Alexander Robey Shepherd

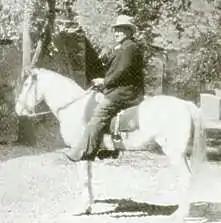
Shepherd on horseback in Batopilas, Chihuahua, Mexico, in 1885

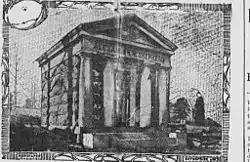
A 1904 illustration of Shepherd's tomb in Rock Creek Cemetery in Washington, D.C.

In 1873, Mary Clemmer Ames wrote that, "the majority of people believe that Governor Cooke would retain his position only until the fusion of irritated factions, including whites and blacks, Washington, Georgetown, and Washington County, was effected, and that in the event of his resignation, Mr. Shepherd would be appointed his successor. Whether Governor Cooke retires before the end of his term or not, it is the universal belief that Mr. Shepherd will be the second governor of the District of Columbia." Sure enough, that September, Cooke resigned as Governor of the District and Shepherd, having befriended Grant, was promoted by the President to the governorship.